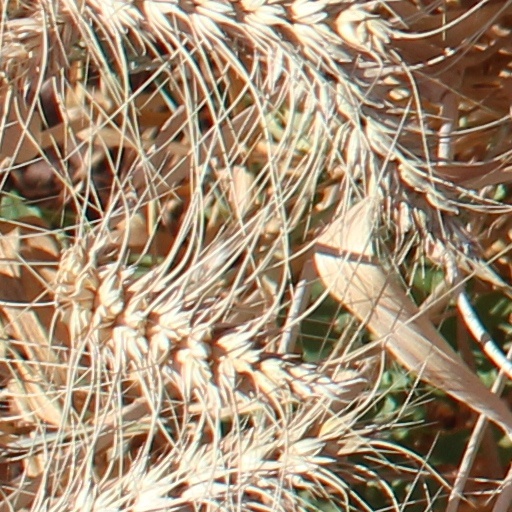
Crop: wheat